86th Operations Group

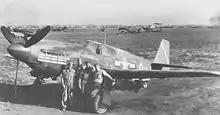
86th A-36 Apache in North Africa

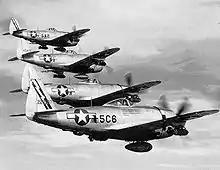
86th FG P-47 Thunderbolts, 1944

On 14 July, initial elements of the 86th embarked for Comiso Airport, Sicily. The entire group settled into the airfield at Gela West, by 21 July. The following day the group flew its first mission from that base, supporting the 1st Division of II Army Corps. By the time the Germans withdrew from Sicily on 17 August, the group had flown 2,375 combat sorties in Sicily and along the southern coast of Italy.